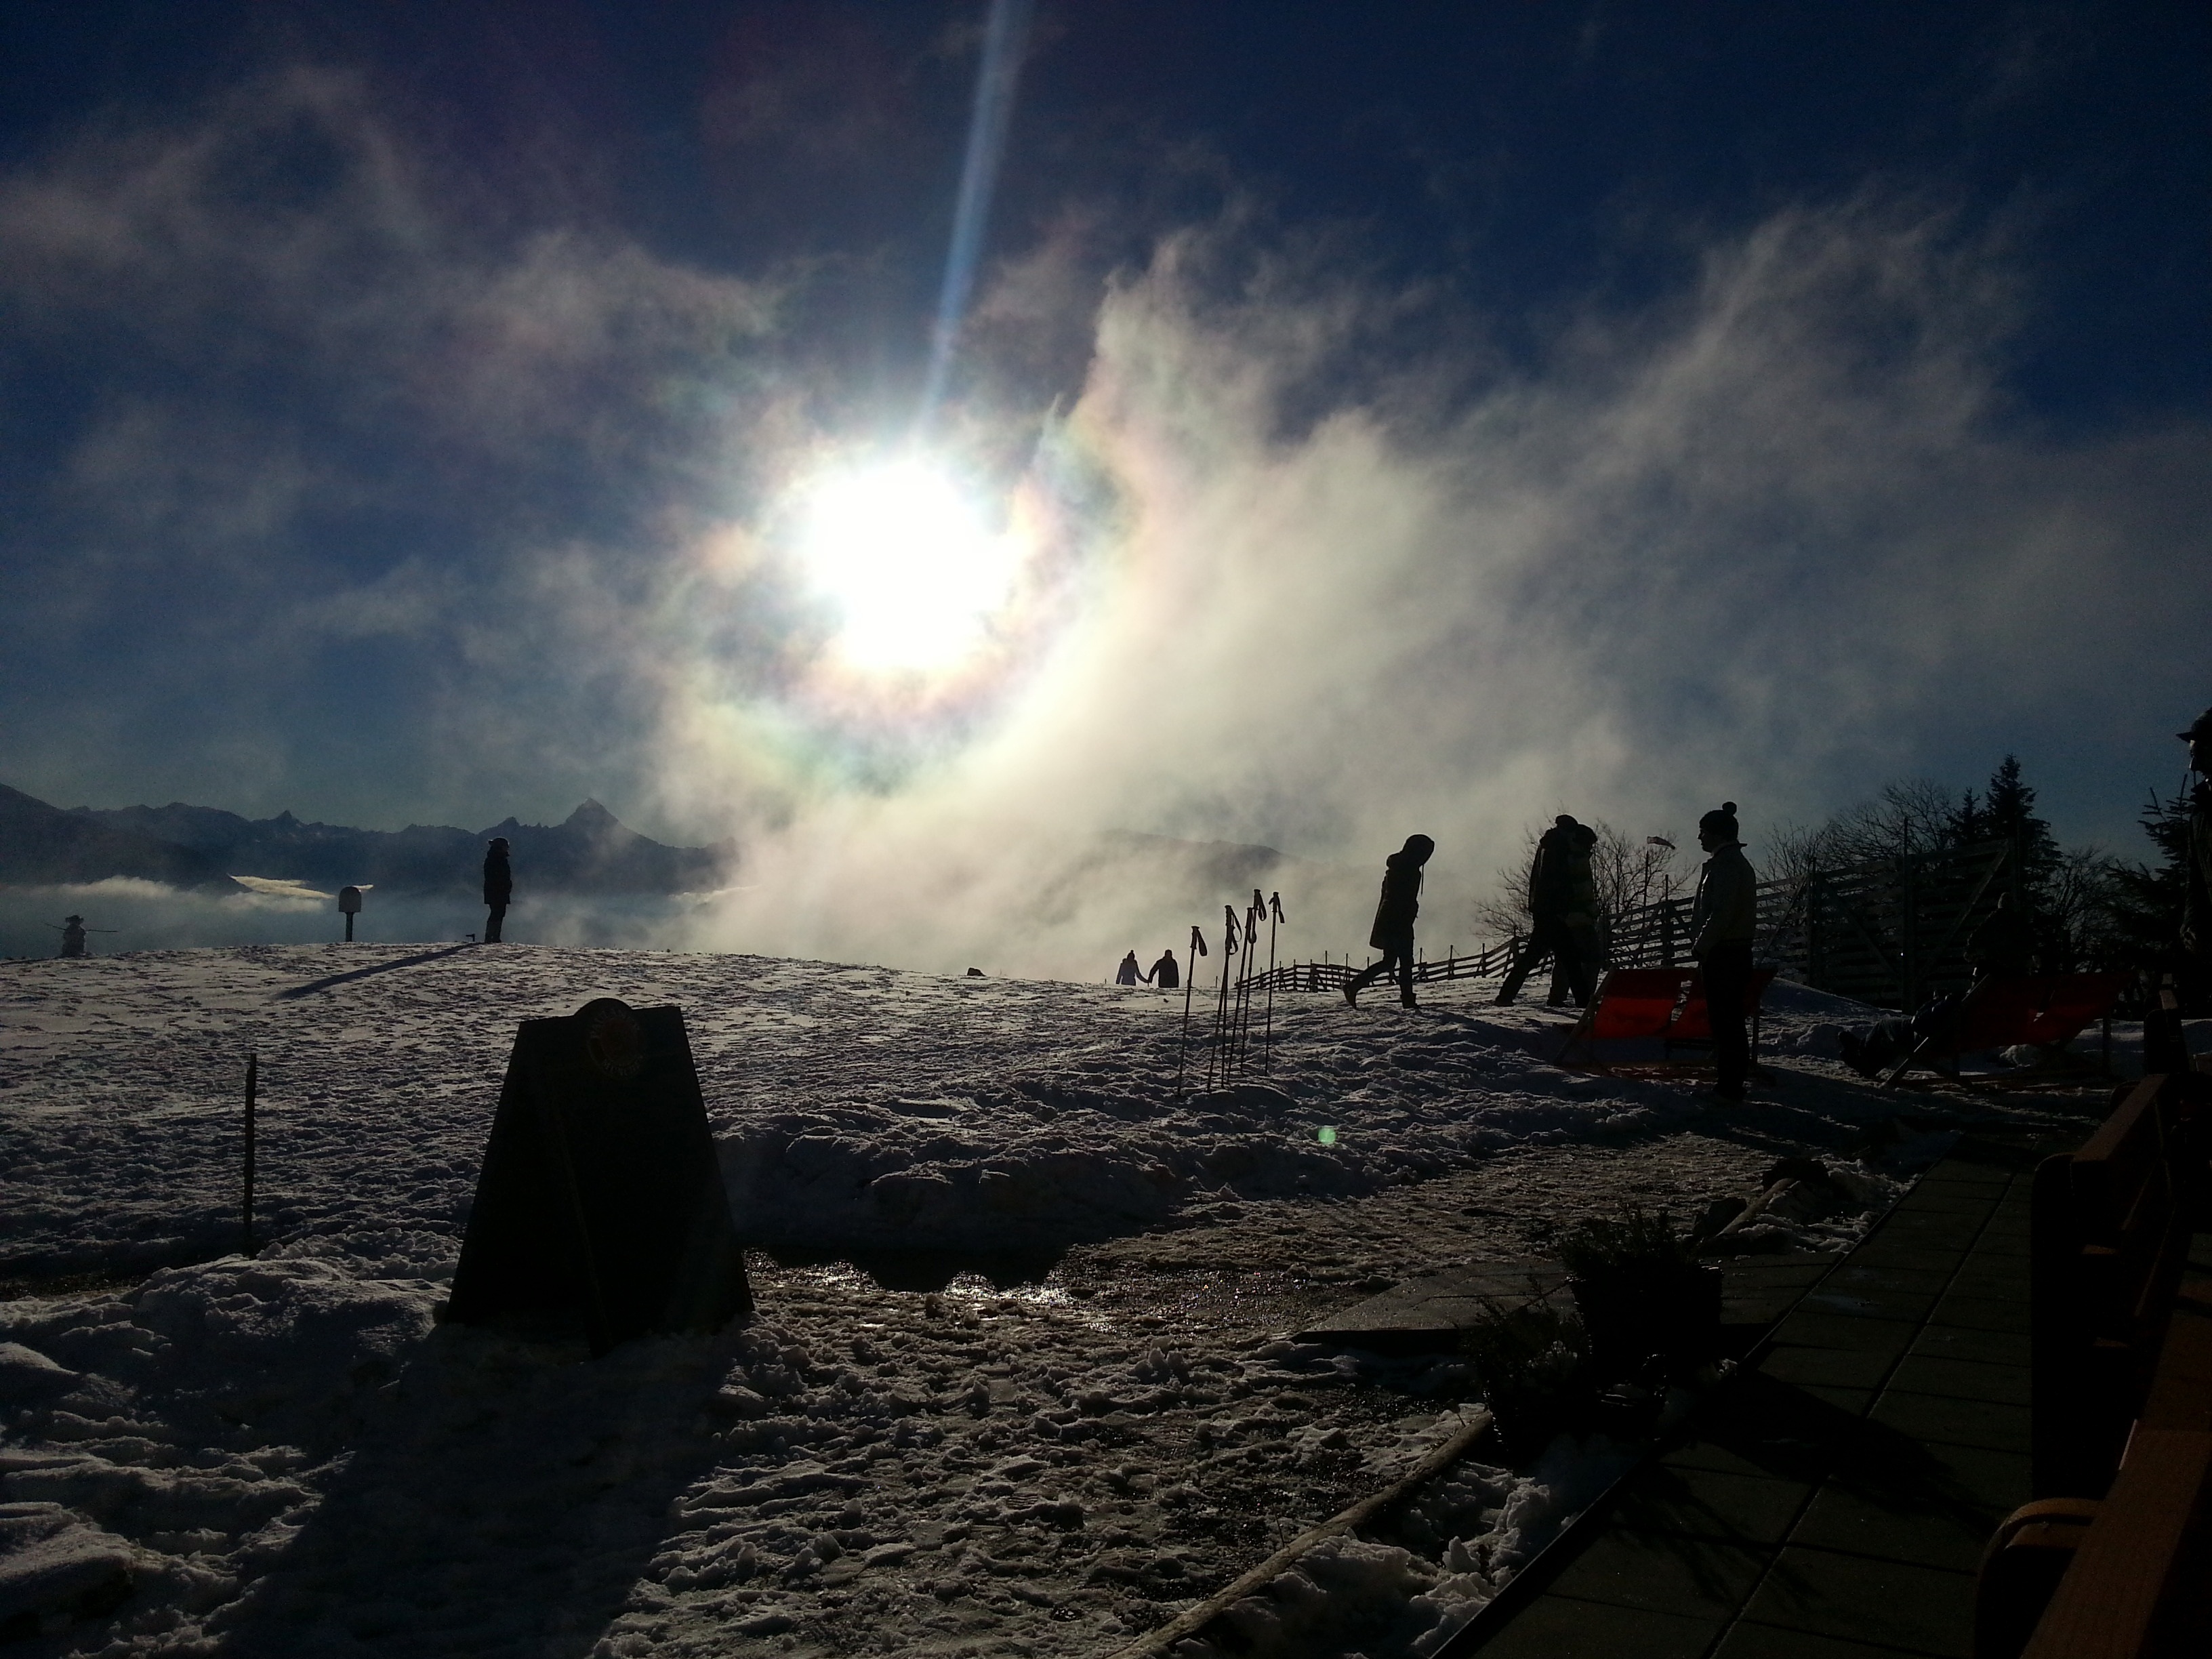
mountain, snow, light, cloud, sky, sun, fog, sunrise, sunset, sunlight, morning, dusk, evening, weather, darkness, austria, salzburg, gaisberg, atmosphere of earth